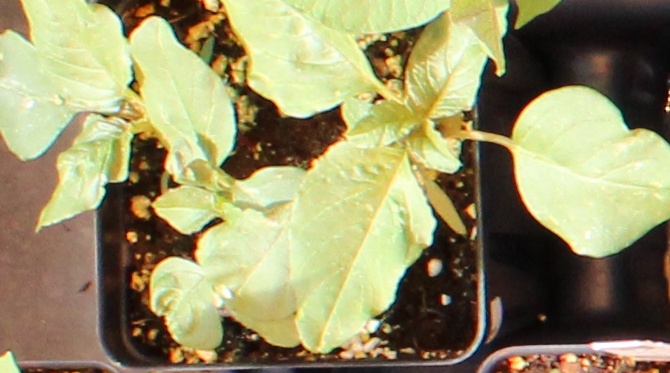
Label: Redroot Pigweed